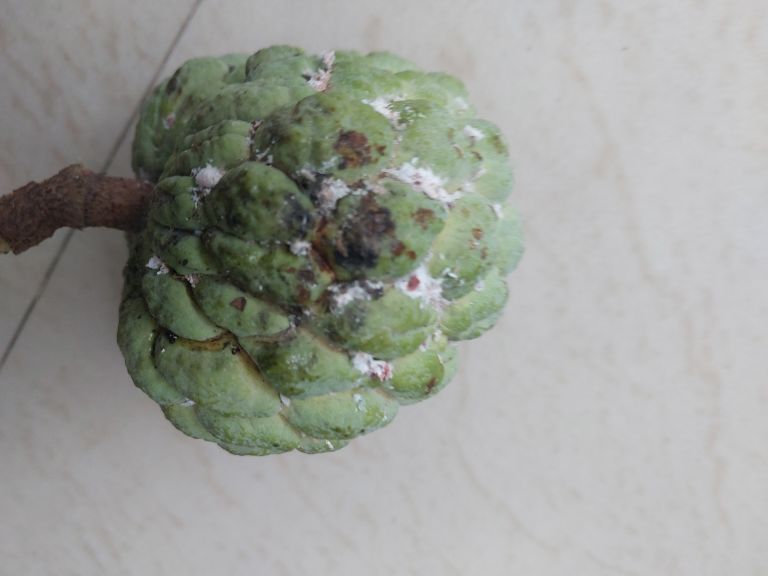
Disease label: Leaf spot on fruit